Usakos

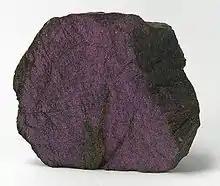
Purpurite, a very rare phosphate of manganese, from Sandamab pegmatite, Usakos, Namibia. Size: 5.4 x 4.6 x 1.9 cm.

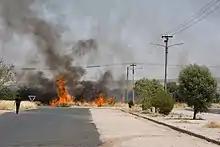
Bush fire in Usakos, 2009

Usakos is a town on the banks of river Khan, 140 kilometres north-east of Swakopmund in the Erongo Region of Namibia. It is located on the B2 (part of the Trans-Kalahari Corridor), the main road between the Walvis Bay and Johannesburg. The town has 5,094 inhabitants.